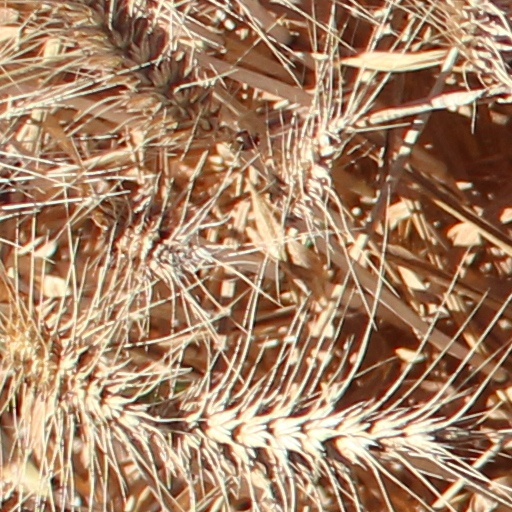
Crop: wheat